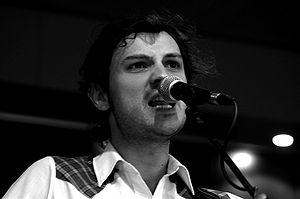
Groupe de rock My Little Cheap Dictaphone, Fnac de Louvain
Créé en 2000, JauneOrange est à la base un collectif de musiciens liégeois.